Lamego

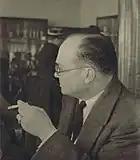
Gentil Guedes Gomes

Lamego is considered one of the principal cities of the Portuguese Baroque, for its numerous churches, palaces, and civic buildings. The city is the seat of the Roman Catholic Diocese of Lamego and has a cathedral.